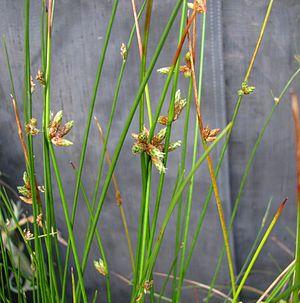
Schoenoplectiella est un genre de plantes de la famille des Cyperaceae.